United States Assay Commission

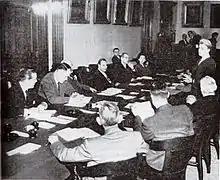
Mint Director Nellie Tayloe Ross addresses the 1952 assay commissioners

By the 1950s, there was considerable competition among numismatists to be appointed an assay commissioner. Appointees received no compensation, but the appointment was prestigious and carried with it a prized assay medal. The procedure was changed so that the Mint Director submitted the names of more individuals than would actually be appointed to the White House, where the final choices were made. It remained possible for the director to ask for special consideration for certain individuals. Later nominations were also screened by the Federal Bureau of Investigation and by the IRS. The Mint Director received nominations for assay commissioner from legislators, political organizations, government officials, and from members of the public.